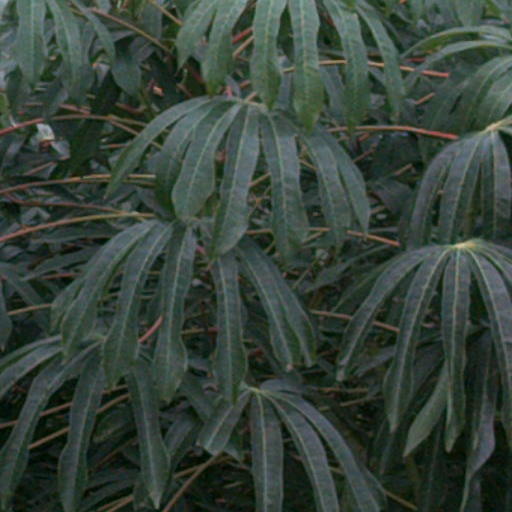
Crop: cassava